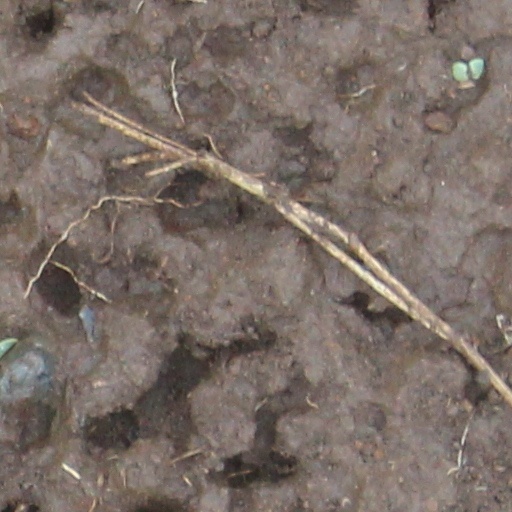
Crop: wheat